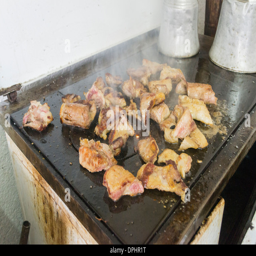
traditional way of killing a pig in rural cooking pork chops